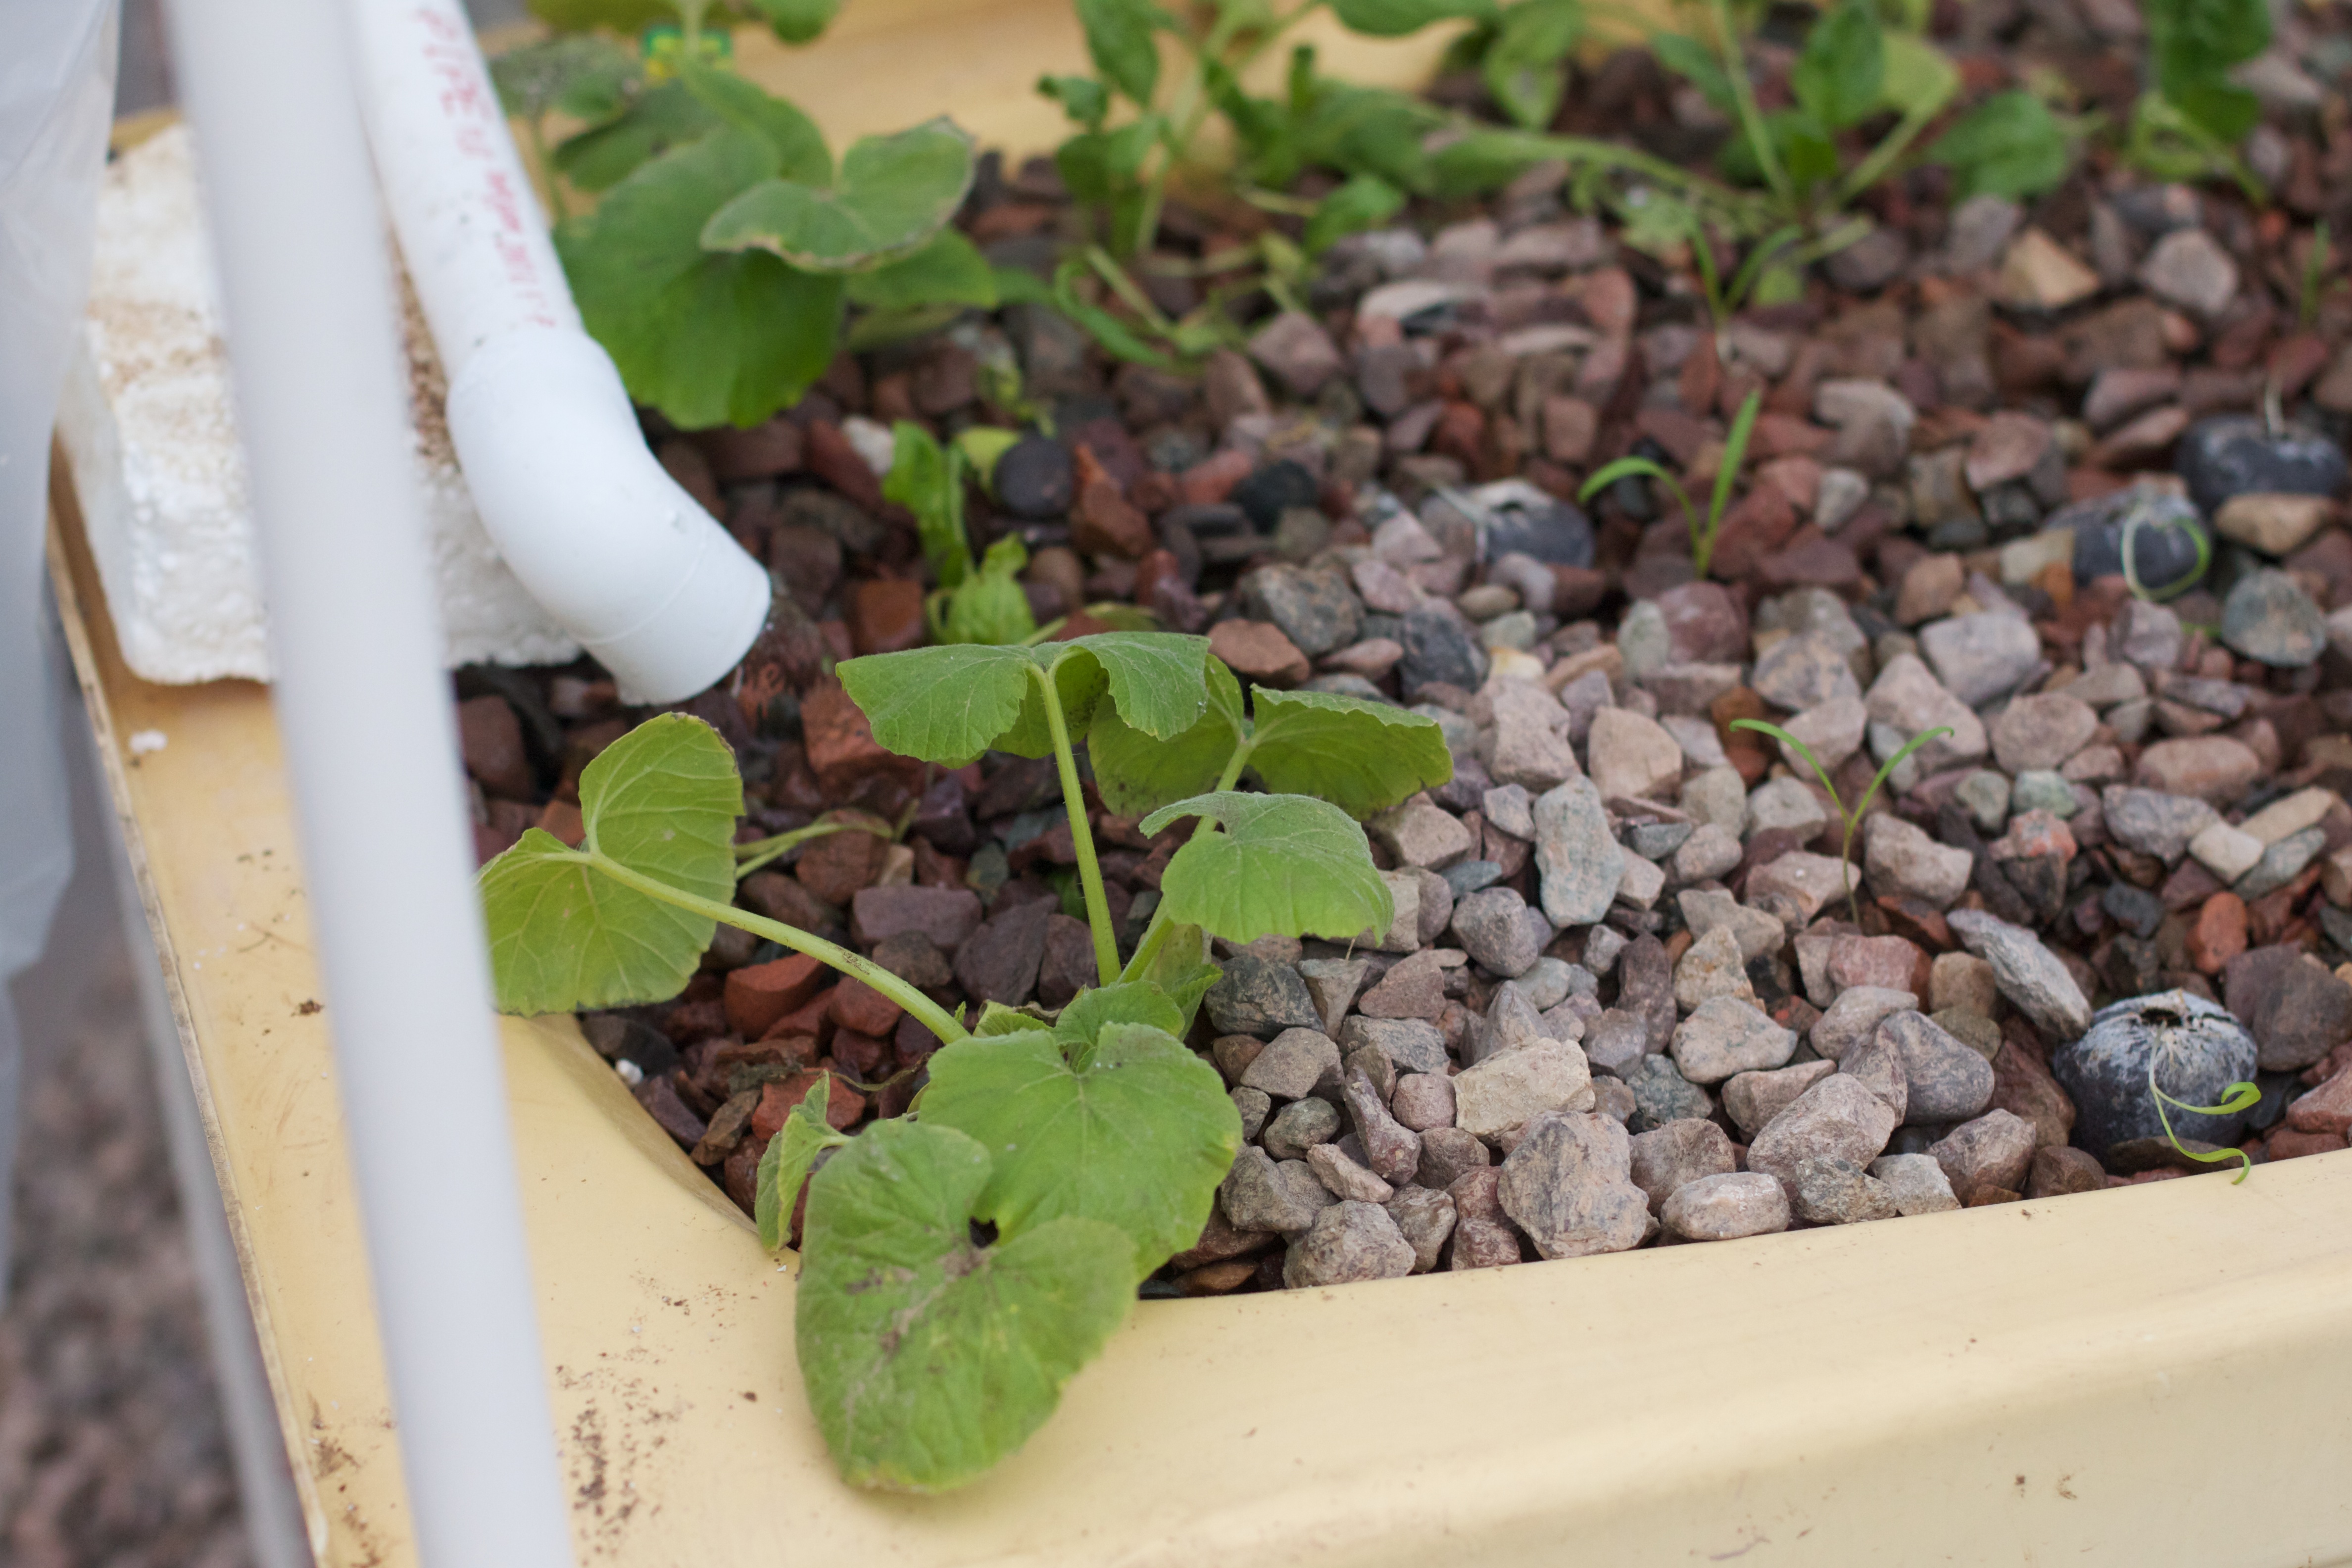
plant, leaf, flower, food, green, herb, produce, vegetable, soil, garden, flora, flowering plant, land plant